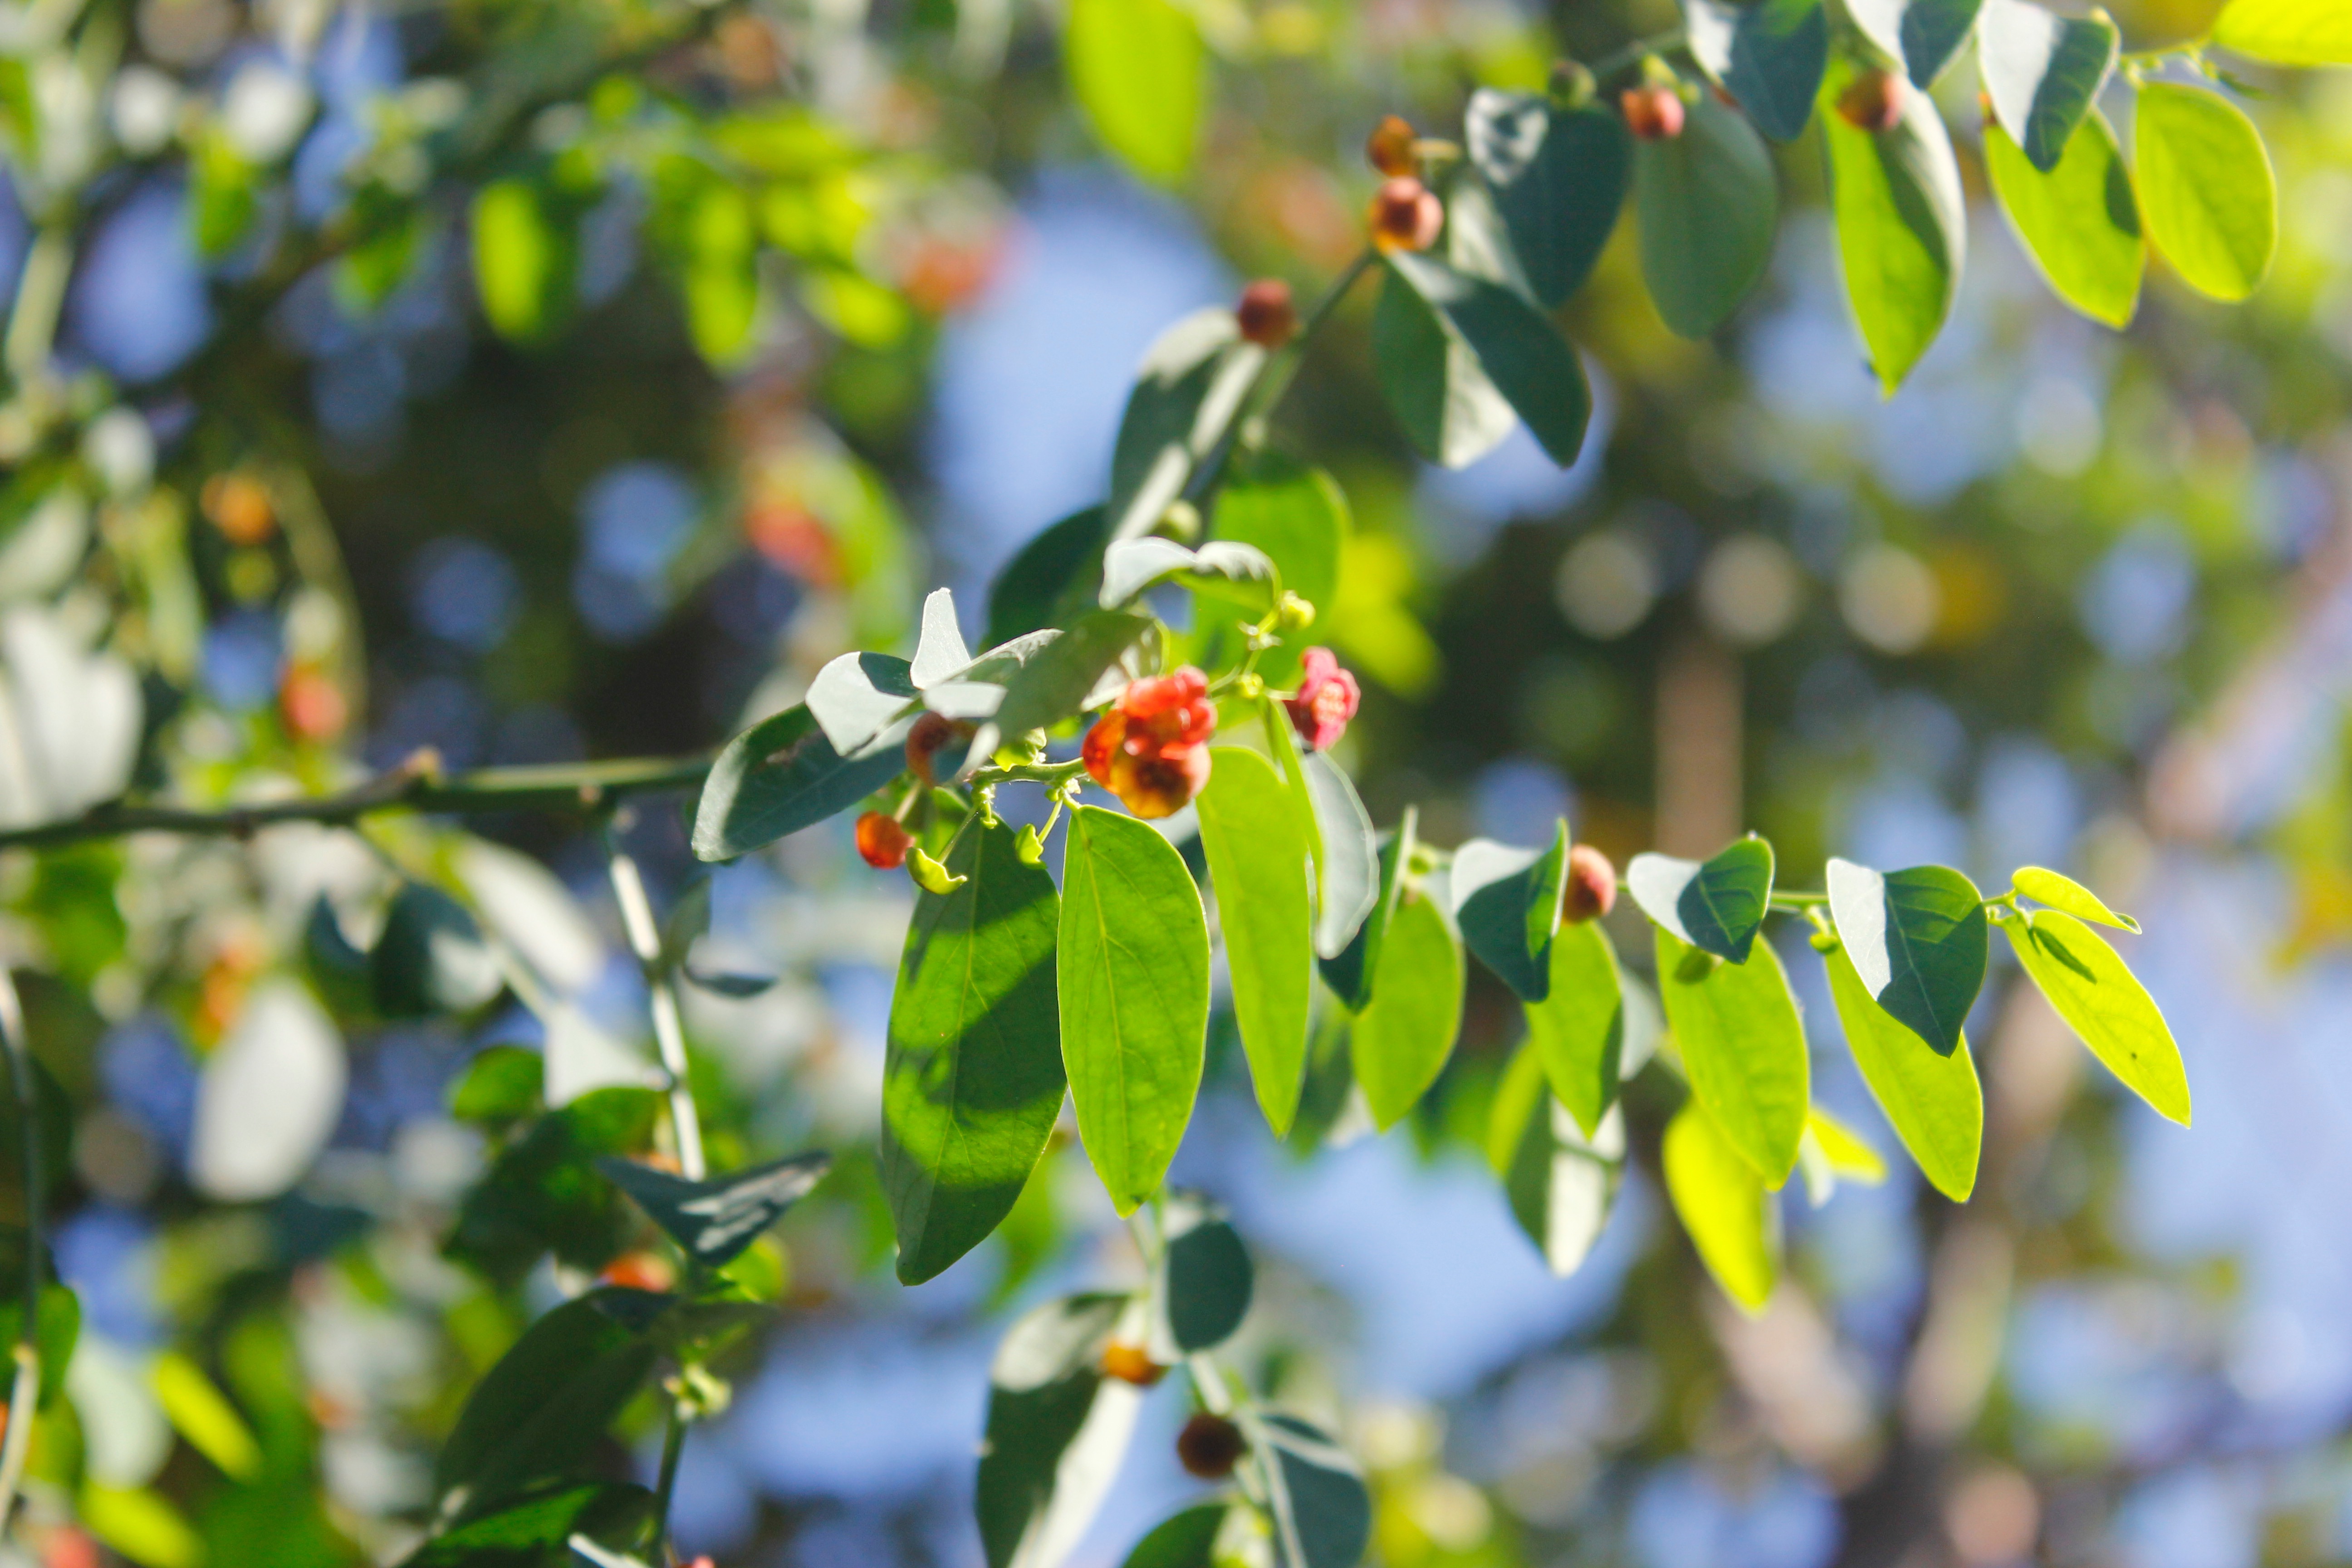
tree, nature, branch, blossom, plant, fruit, sunlight, leaf, flower, food, green, produce, evergreen, autumn, botany, flora, season, shrub, deciduous, flowering plant, woody plant, land plant